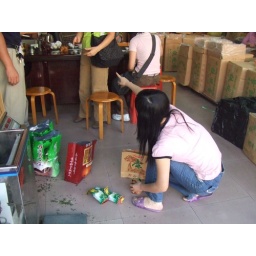
she was putting the tea into bags and sealing it in the machine while we watched